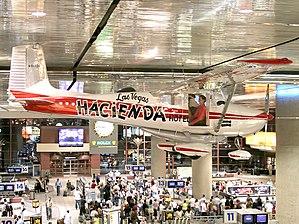
Le Cessna 172 Skyhawk est un avion de tourisme monomoteur à quatre places, construit par la société Cessna depuis 1955. C'est l'avion le plus populaire au monde par le nombre d'exemplaires produits, plus de 44000.
Le record de durée de vol représente, pour un aéronef d'une catégorie donnée, le temps maximum atteint par un vol sans escale. L'équipage peut comporter un ou plusieurs pilotes qui se remplacent mais ne peuvent quitter l'appareil. Initialement, les records dépendaient essentiellement de la quantité de carburant que l'appareil pouvait emporter, mais avec l'apparition du ravitaillement en vol, cette limite a été franchie. Pour des raisons de sécurité, la Fédération aéronautique internationale n'enregistre plus les records de durée pour les catégories avion et planeur ; elle ne l'a jamais fait pour les hélicoptères.
Le record de durée de vol sans atterrissage est effectué par les Américains Robert Timm et John Cook du 4 décembre 1958 au 7 février 1959 à bord d'un Cessna 172. Il s'agit d'une opération de marketing d'un casino de Las Vegas, l'Hacienda, qui entend récolter des fonds pour la fondation de recherche sur le cancer de Damon Runyon et, par là même, profiter des retombées médiatiques pour se faire davantage connaître.